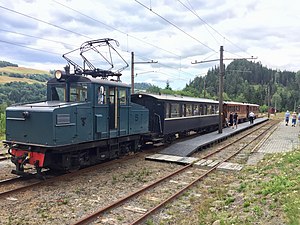
Orkland / Kultur
Et museumstog ved Svorkmo Station på Thamshavnbanen.